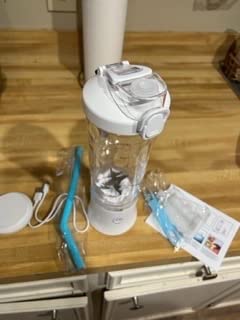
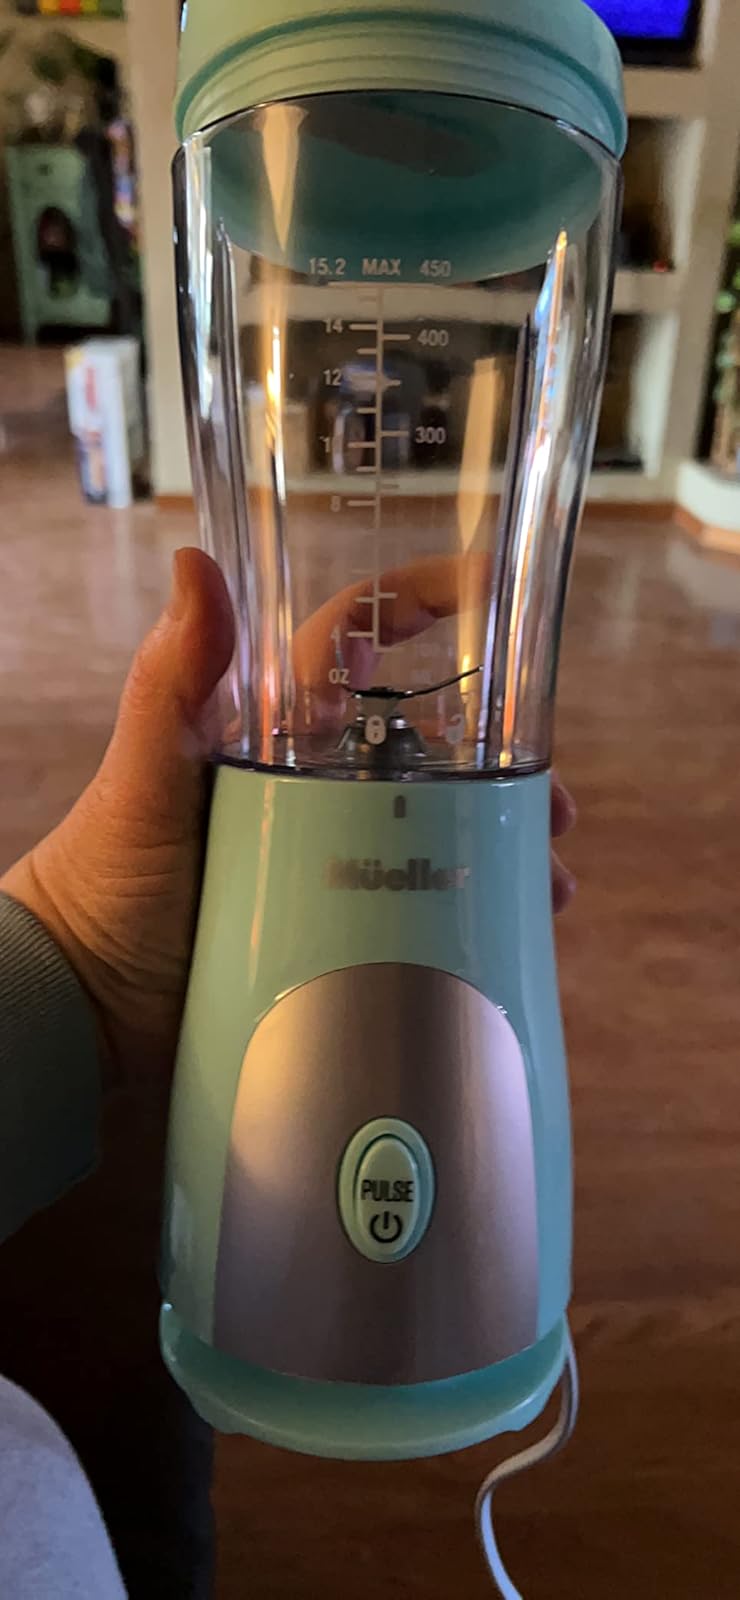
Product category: items_blender
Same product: no